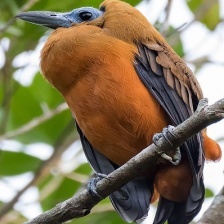
Species: CAPUCHINBIRD
Scientific name: PERISSOCEPHALUS TRICOLOR